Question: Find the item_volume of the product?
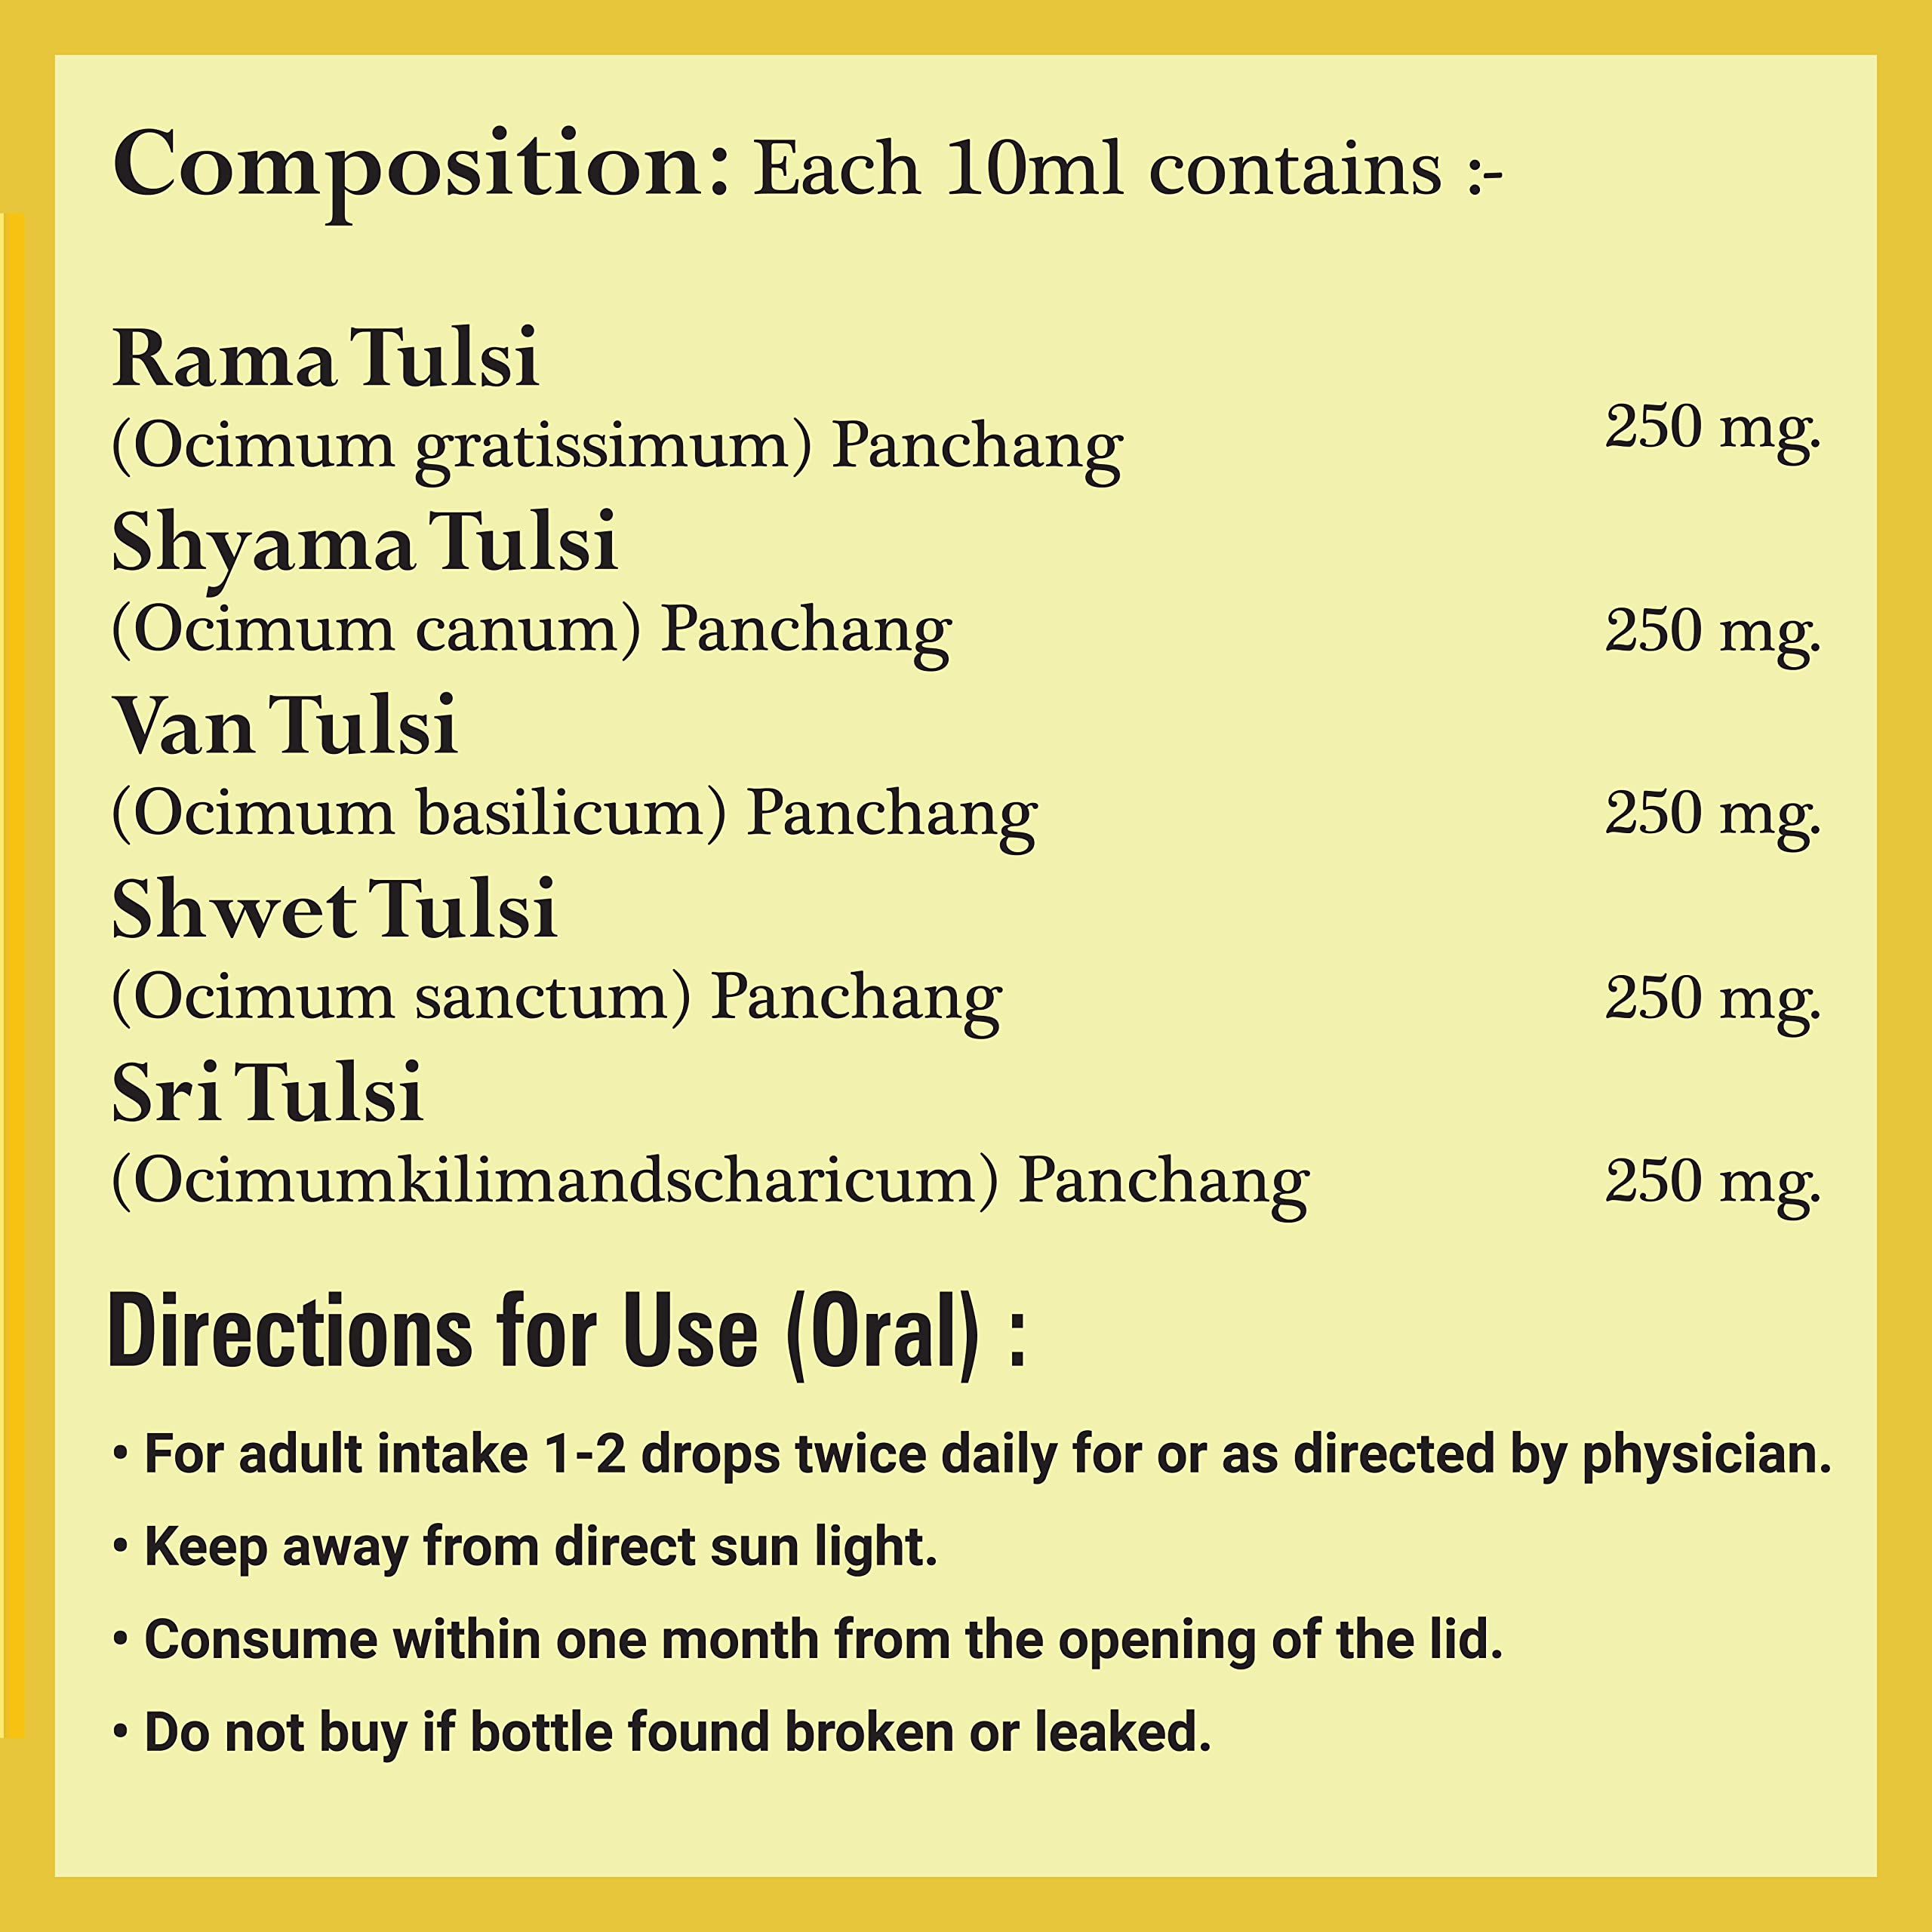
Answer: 10.0 millilitre